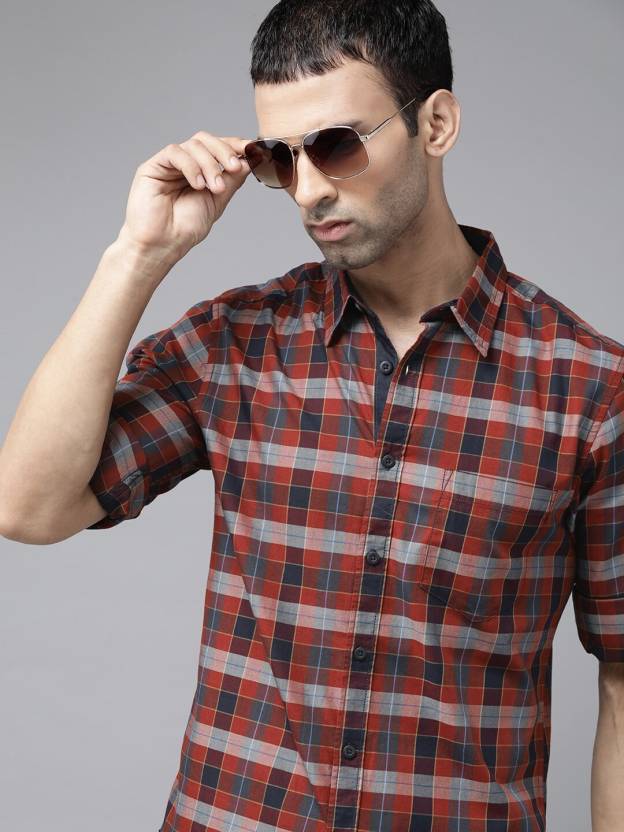
Product: Men Regular Fit Checkered Spread Collar Casual Shirt
Price: ₹636
Colors: Red
Pattern: Checkered
Description: Red and navy blue tartan checked Casual shirt ,has a spread collar, button placket, 1 patch pocket, long roll-up sleeves, curved hem.